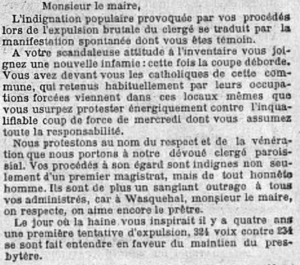
Extrait de la lecture de protestation d'un citoyen Wasquehalien contre Louis Lejeune-Mullier contre l'expulsion de l'abbé Jérémie Jules Tobie Camerlynck en 1906.
L'histoire de Wasquehal est connue à partir du IXᵉ siècle, par la mention de la ville dans l'acte de donation de Louis le Pieux à sa fille Gisèle, sœur de Charles II le Chauve et petite-fille de Charlemagne, à l'Abbaye Saint-Calixte de Cysoing, en 835.
L'église Saint-Nicolas est une église catholique située à Wasquehal, dans le département du Nord, dans les Hauts-de-France. Elle est située au centre de la cité. Sa façade occidentale domine la Place du général de Gaulle. Sa construction commencée sous l'impulsion de l'abbé Jules-Hippolyte Boedt, s'étend sur plus de 50 ans, de 1877 à 1929. Cette église de type gothique simple est dédiée à Saint Nicolas. Elle dépend du doyenné de Roubaix de l'archidiocèse de Lille.